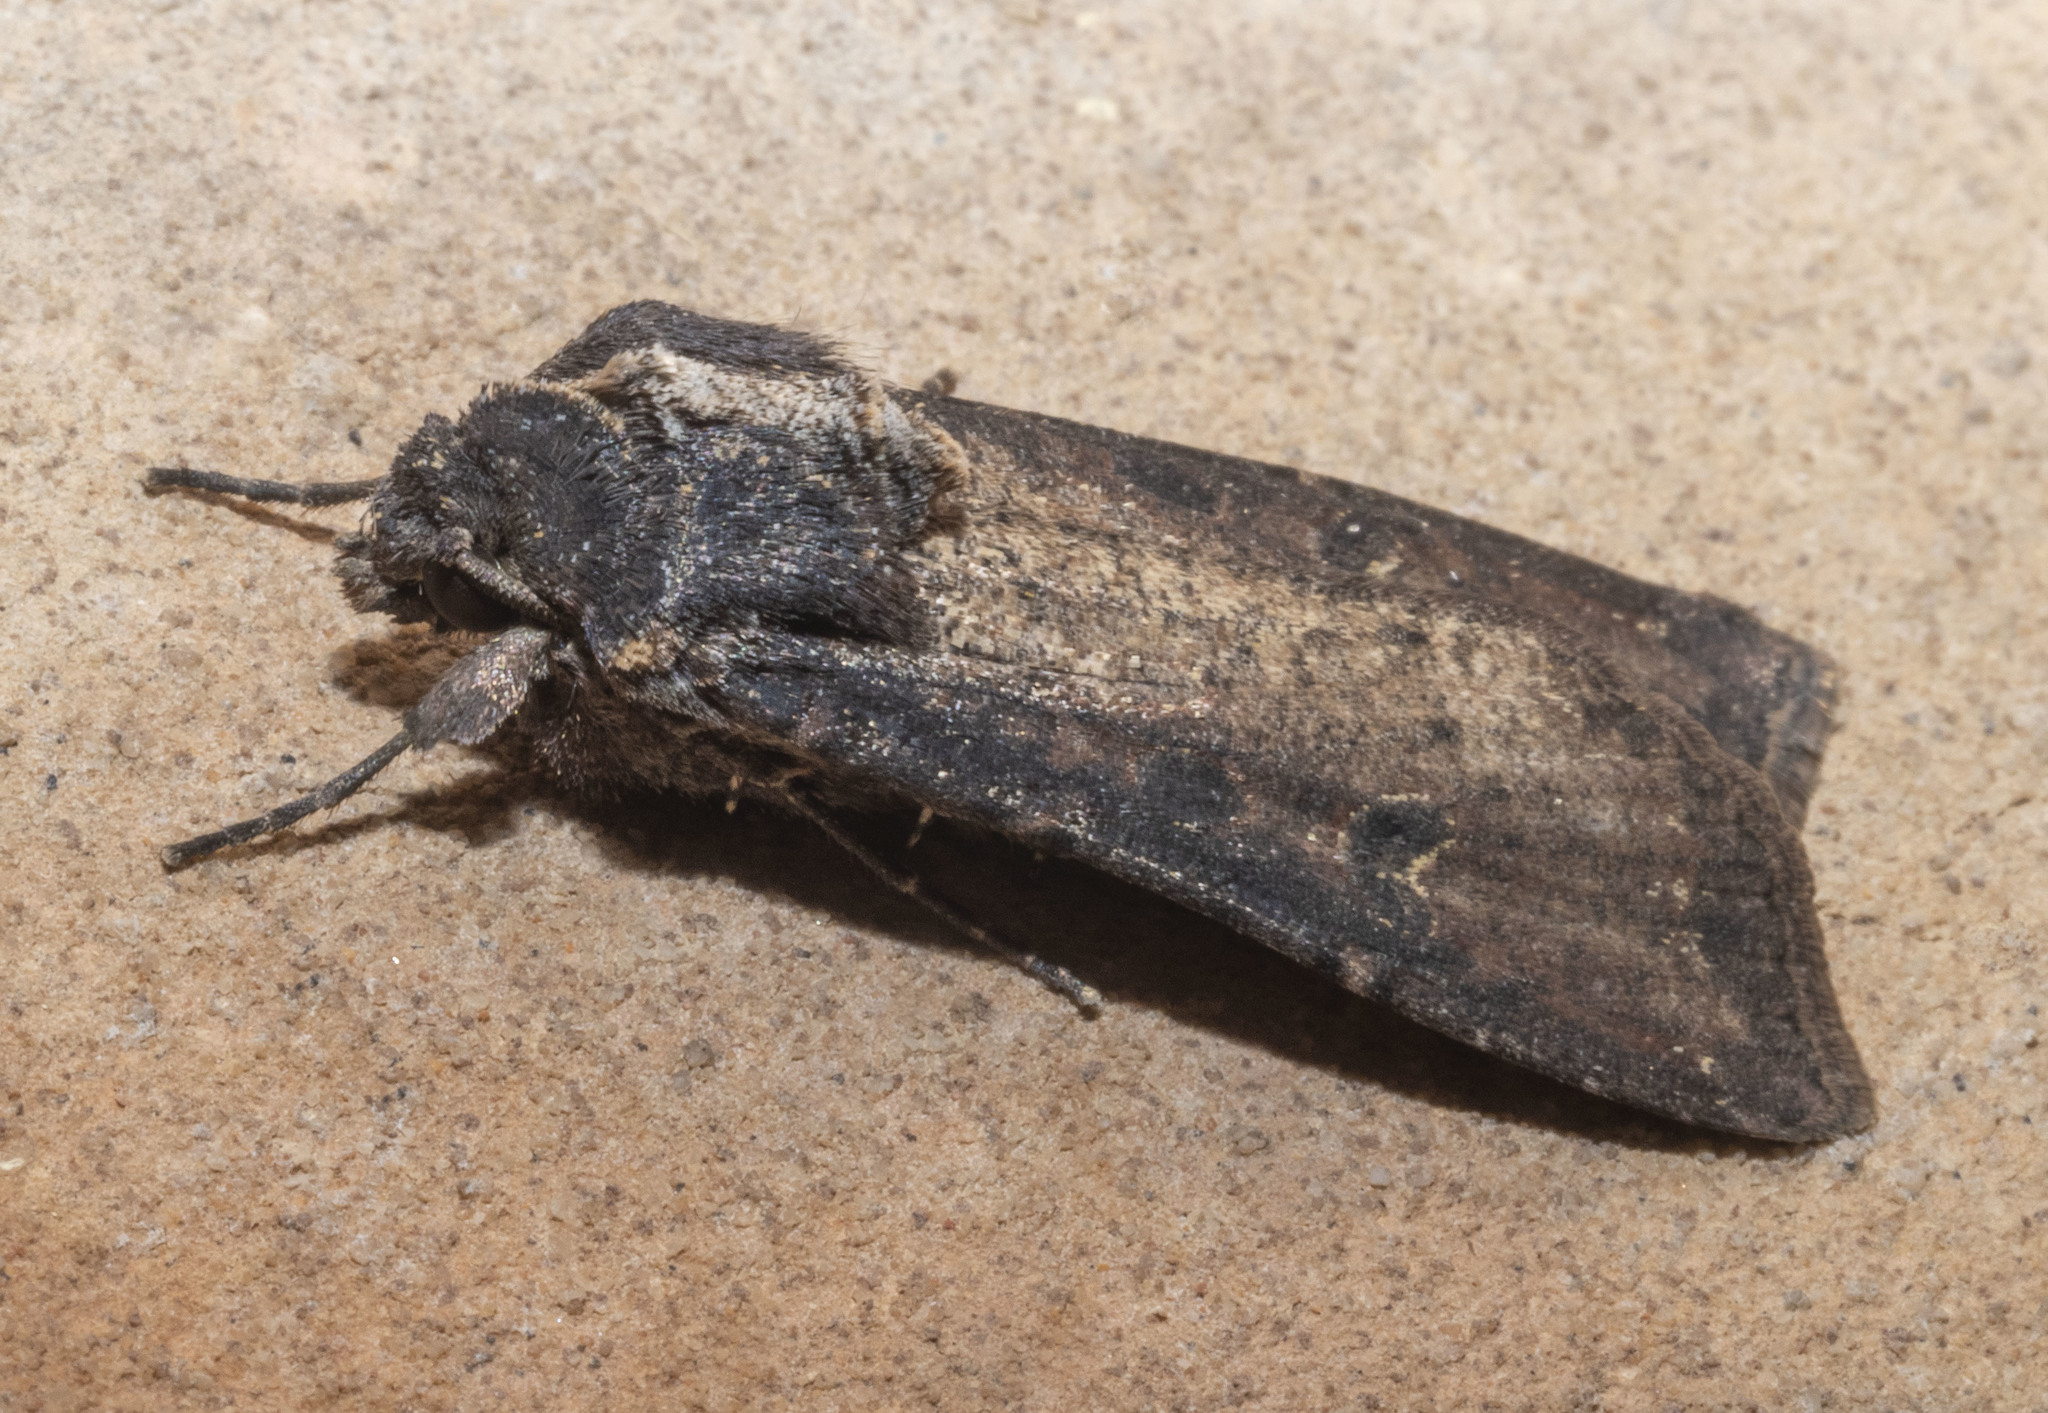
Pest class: cutworms